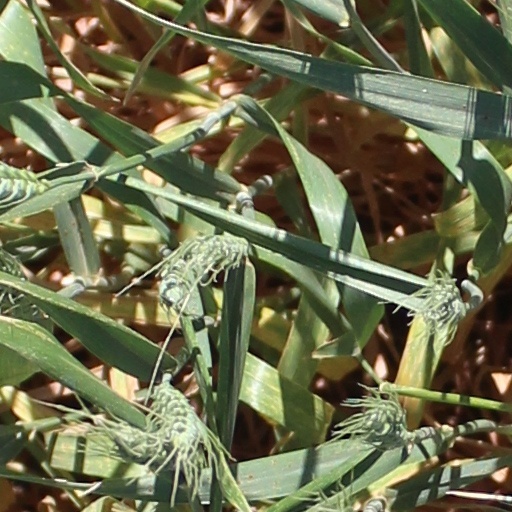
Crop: wheat